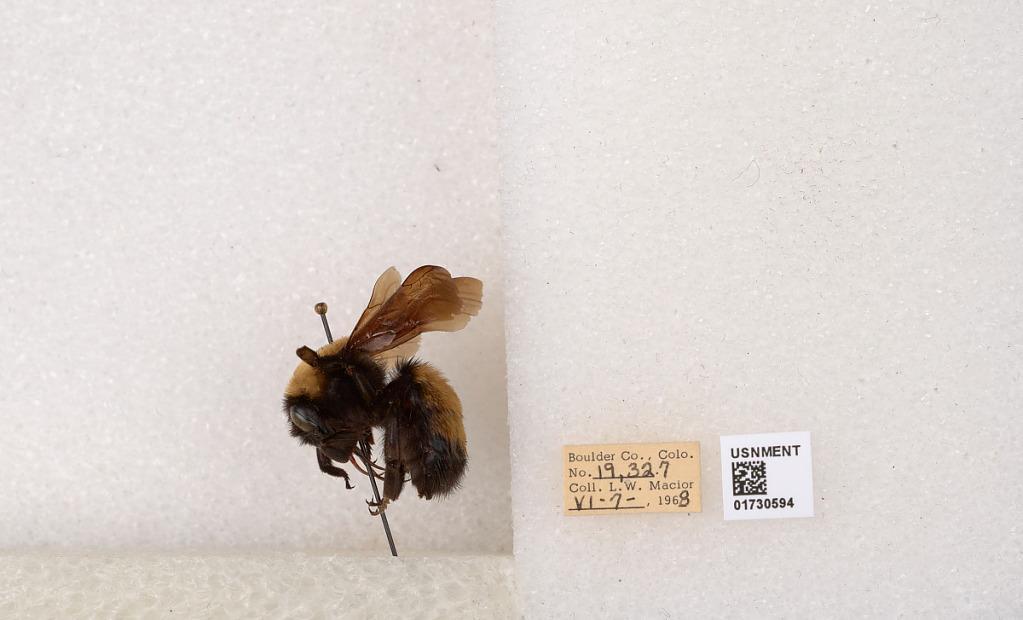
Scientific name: Bombus (Bombus) nevadensis Cresson
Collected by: L. Macior
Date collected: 1968-6-7
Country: United States
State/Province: Colorado
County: Boulder
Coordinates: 40.0925, -105.358